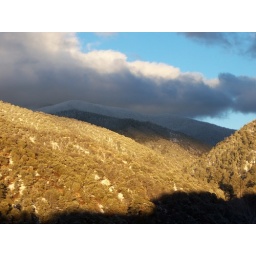
Look at the beautiful contrast between the trees in the foreground and the ice flocked white trees up higher in the distance.